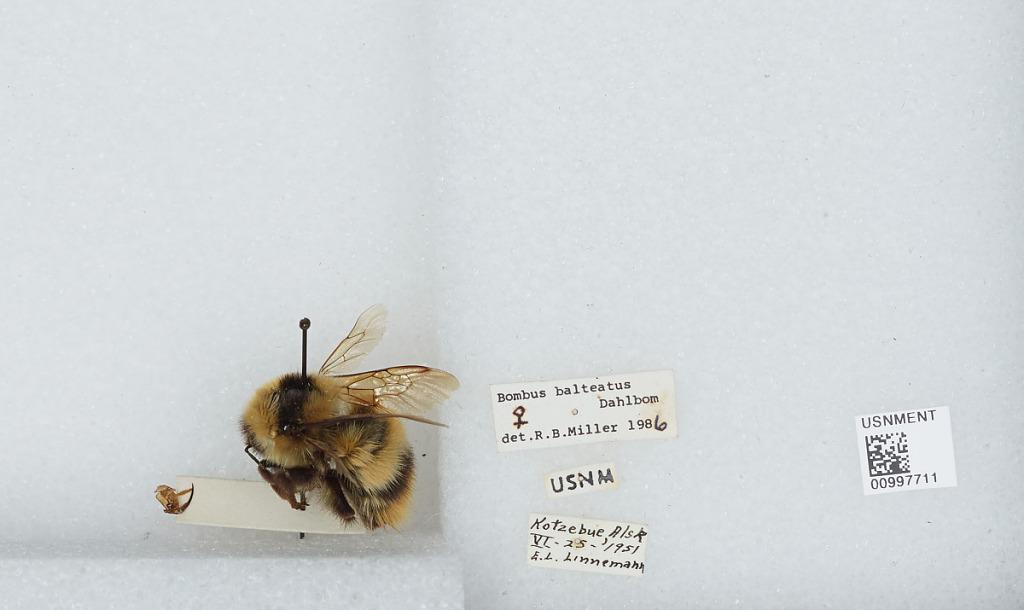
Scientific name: Bombus (Alpinobombus) balteatus Dahlbom
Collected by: E. Linnemann
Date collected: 1951-6-25
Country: United States
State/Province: Alaska
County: Northwest Arctic
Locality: Kotzebue
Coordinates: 66.8972, -162.586
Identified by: Miller, R. B.